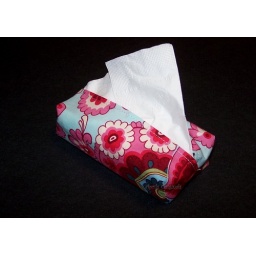
Travel size tissue holder in Amy Butler french wallpaper in duck egg blue